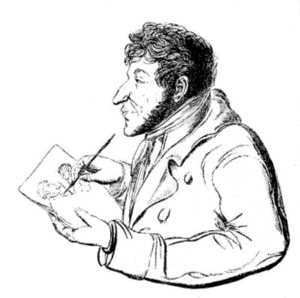
Ernst Theodor Amadeus Hoffmann [ɛʁnst ˈteːodoːɐ̯ amaˈdeːʊs ˈhɔfˌman], né Ernst Theodor Wilhelm Hoffmann le 24 janvier 1776 à Königsberg, en Prusse-Orientale, et mort le 25 juin 1822 à Berlin, est un écrivain romantique et un compositeur, également dessinateur et juriste allemand.